Norske Skog Saugbrugs

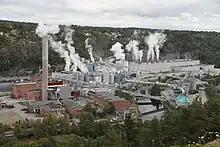
The contemporary facility

Norske Skog's board decided in December 1990 to close the sulfite pulp mill and build a new magazine paper machine, PM6. The decision to terminate cellulose production was both caused by the environmental impact as well as by a steady diminishing demand for chemical pulp. The recession following the dissolution of the Soviet Union meant that exports to Eastern Europe were decimated. Meanwhile, new production technologies for paper had less demand for cellulose. The closing resulted in a loss of 210 jobs, of which 25 were transferred to PM6 and 50 were retired early. Construction of the new mill took place at Skakkestad, to the northeast of the main facility. Originally PM6 was proposed to produce light weight coated paper, but after Stora bought the technological partner Feldmühle, PM6 had to revert to supercalender.